Ty Warren

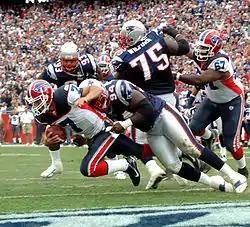
Warren sacks Bills quarterback J. P. Losman for a game-winning safety in 2006

Patriots head coach Bill Belichick and his scouts were so impressed by Warren's college performance that they made a trade in order to get him at No. 13 in the first round of the 2003 NFL draft. Warren played in all 16 games in the 2003 season, starting four times and recording 33 tackles and one sack. Warren collected his first career sack when he sacked Miami Dolphins quarterback Jay Fiedler for a 1-yard loss in the first quarter of the Patriots' 19–13 overtime victory on October 13. Warren earned his first Super Bowl ring playing as a reserve in the Patriots' victory over the Carolina Panthers in Super Bowl XXXVIII. In the 2004 season, Warren became a starter at defensive end in the Patriots' 3-4 system and played in all 16 games, and recorded 48 tackles and 3.5 sacks. He played in Super Bowl XXXIX against the Philadelphia Eagles and earned his second Super Bowl ring for the Patriots' victory. In 2005, Warren again started all 16 games at defensive end, picking up 68 tackles and 1.5 sacks.